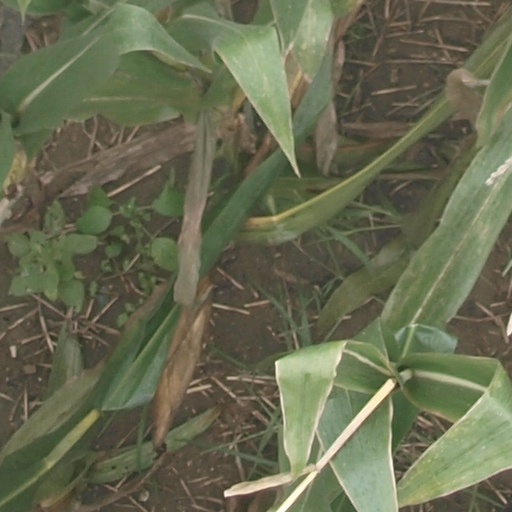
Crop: maize; corn